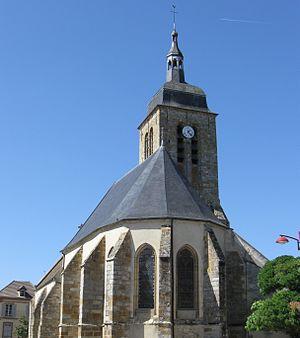
Église Sainte-Geneviève de Montigny-Lencoup. (Seine-et-Marne, région Île-de-France).
Cet article recense les monuments historiques de l'est de la Seine-et-Marne, en France.
Montigny-Lencoup est une commune française située dans le département de Seine-et-Marne en région Île-de-France.